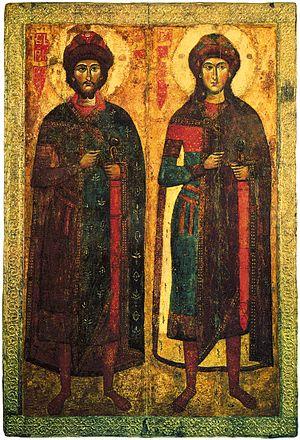
L'icône des saints Boris et Gleb est une icône russe ancienne, peinte à la fin du XIIIᵉ siècle, début du XIVᵉ siècle. Représentant les saints Boris et Gleb, elle fait partie des collections du musée national d'art russe de Kiev, en Ukraine.